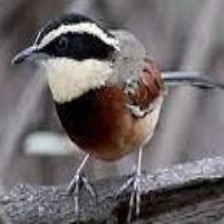
Species: COLLARED CRESCENTCHEST
Scientific name: MELANOPAREIA TORQUATA